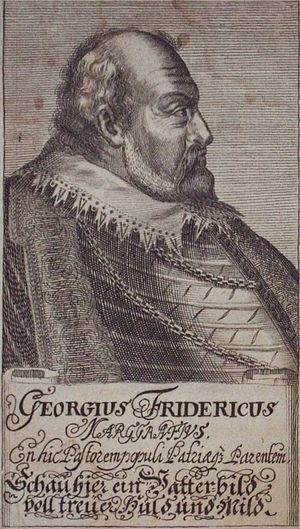
Georges-Frédéric Iᵉʳ, dit der Älteste, « l'Ancien » est margrave de Brandebourg-Ansbach de 1543 à sa mort et margrave de Brandebourg-Kulmbach de 1553 à sa mort.